Toronto

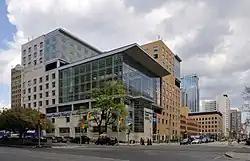
Toronto General Hospital is a major teaching hospital in downtown Toronto.

Toronto is Canada's largest media market, and has four conventional dailies, two alt-weeklies, and three free commuter papers in a greater metropolitan area of about 6 million inhabitants. The "Toronto Star" and the "Toronto Sun" are the prominent daily city newspapers, while national dailies "The Globe and Mail" and the "National Post" are also headquartered in the city. The "Toronto Star", "The Globe and Mail", and "National Post" are broadsheet newspapers. Several magazines and local newspapers cover Toronto, including "Now" and "Toronto Life", while numerous magazines are produced in Toronto, such as "Canadian Business", "Chatelaine", "Flare" and "Maclean's". Daily Hive, Western Canada's largest online-only publication, opened its Toronto office in 2016 after acquiring Torontoist from Gothamist. Toronto contains the headquarters of the major English-language Canadian television networks CBC, CTV, Citytv, Global, The Sports Network (TSN) and Sportsnet. Much (formerly MuchMusic), M3 (formerly MuchMore) and MTV Canada are the main music television channels based in the city and have a national viewership. However, they no longer primarily show music videos as a result of channel drift amid a shift in adolescent and young adult demographics.